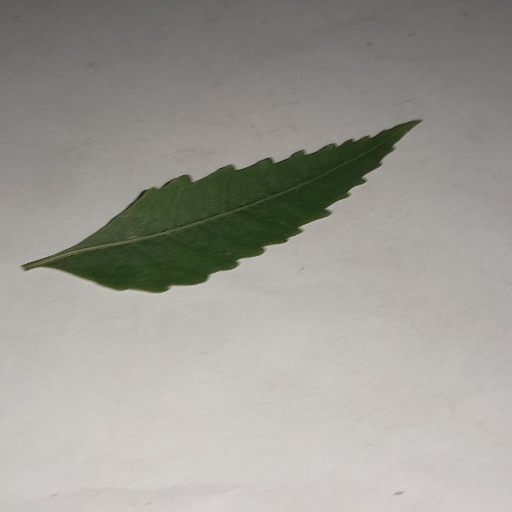
Species: Neem
Leaf condition: Healthy Leaf